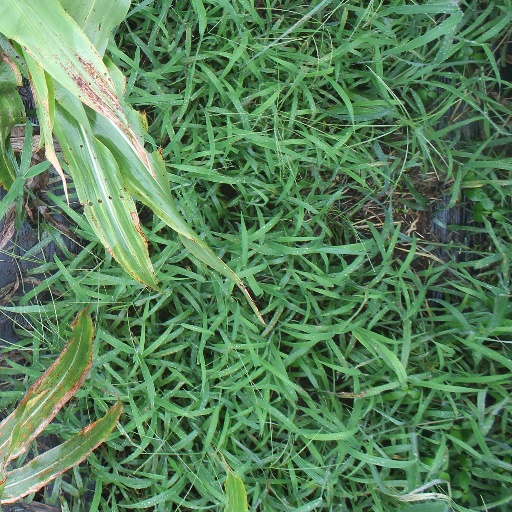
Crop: sorghum